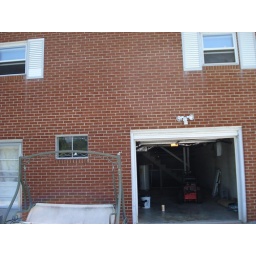
From driveway, windows above are 2nd bedroom (right) and master bedroom (left).